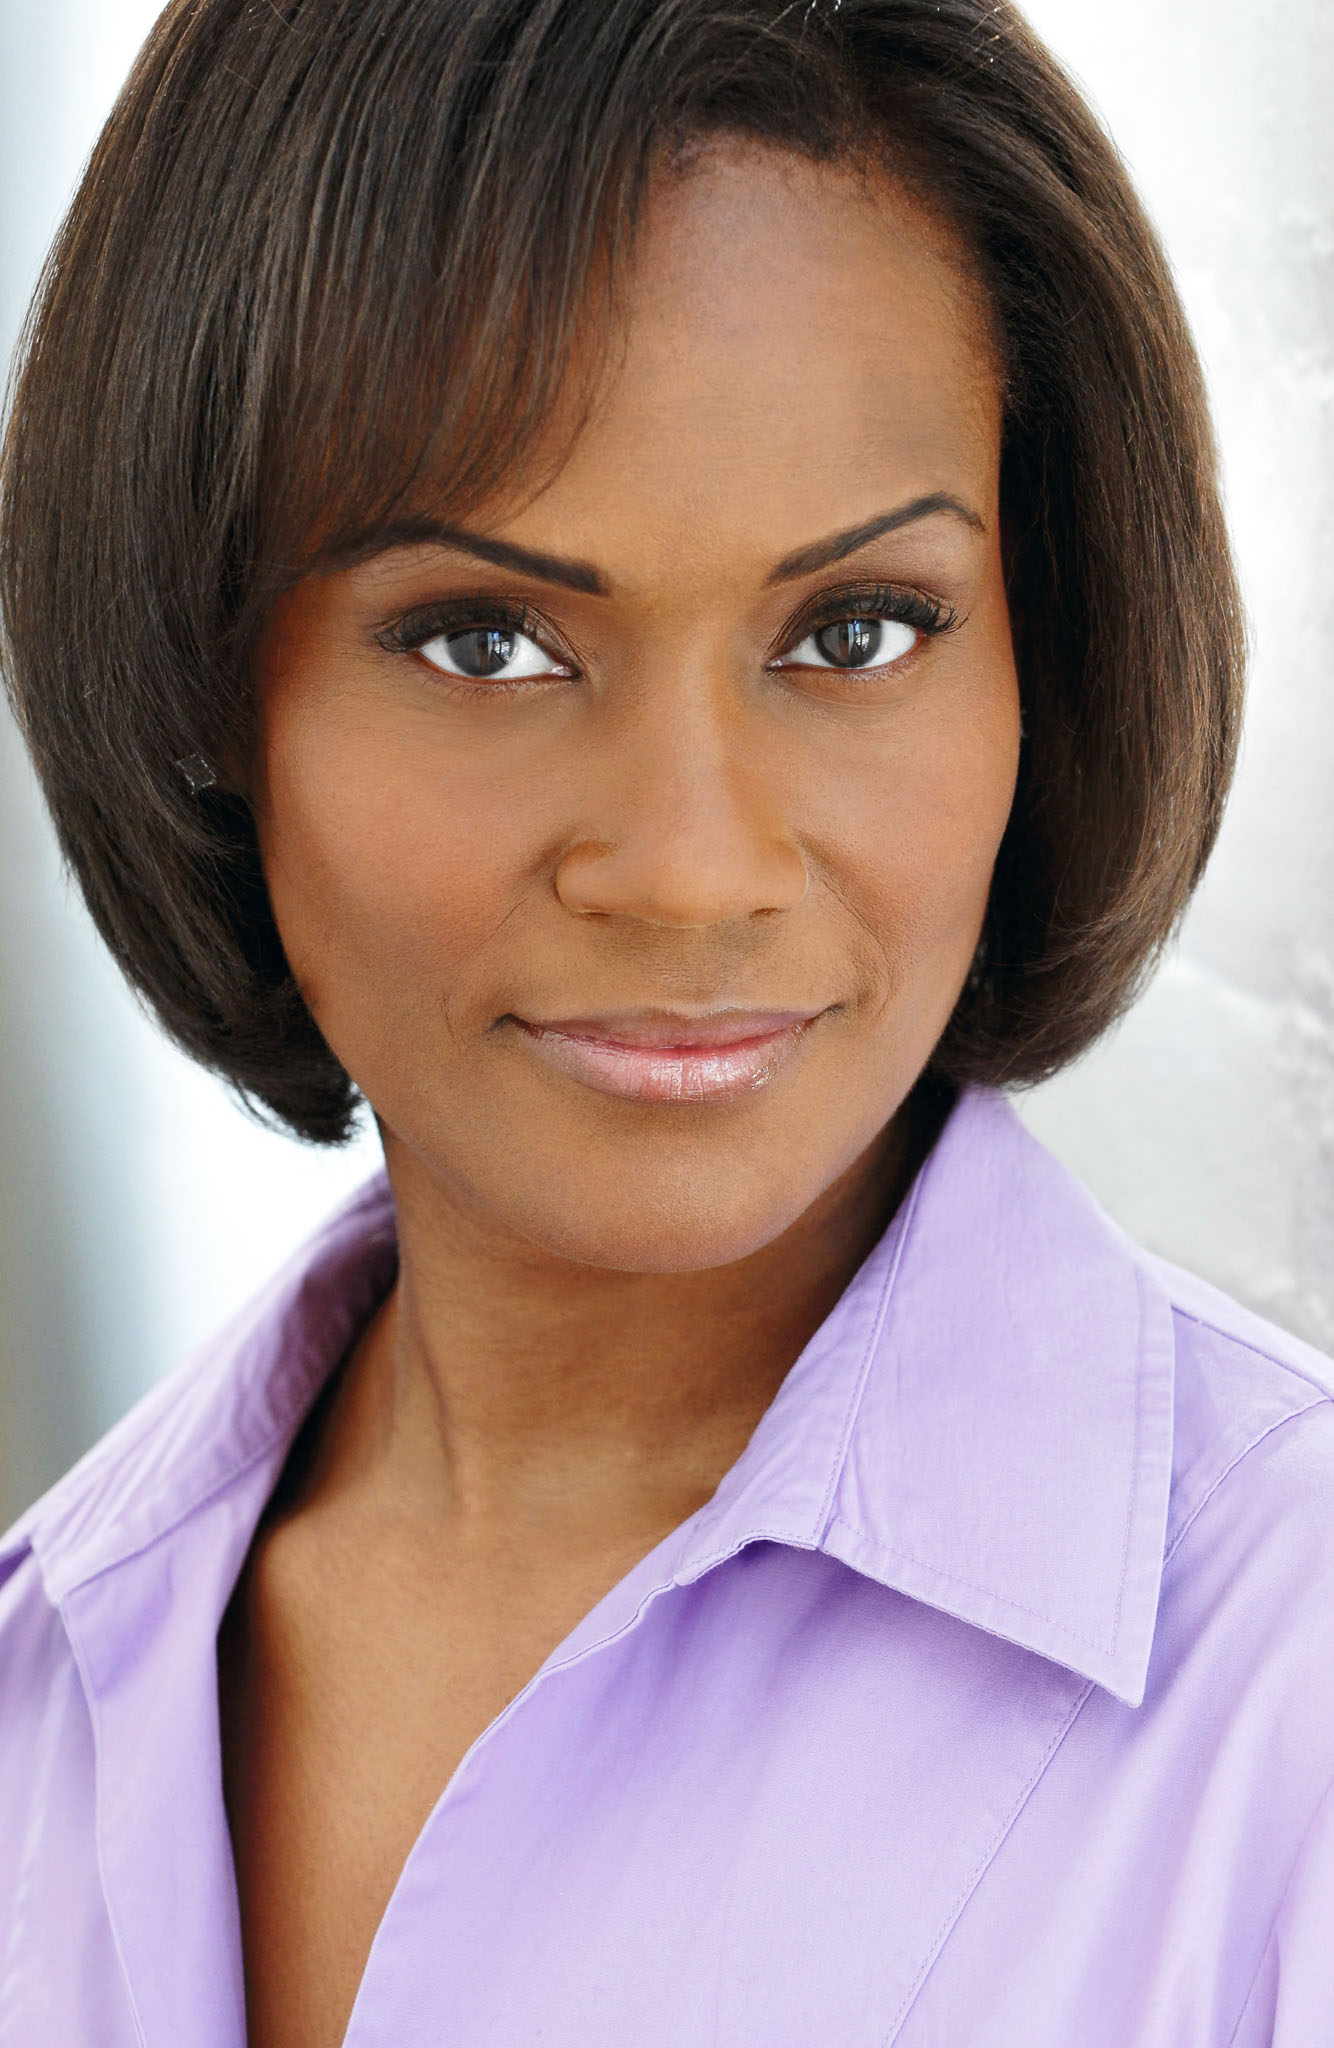
Label: Colored